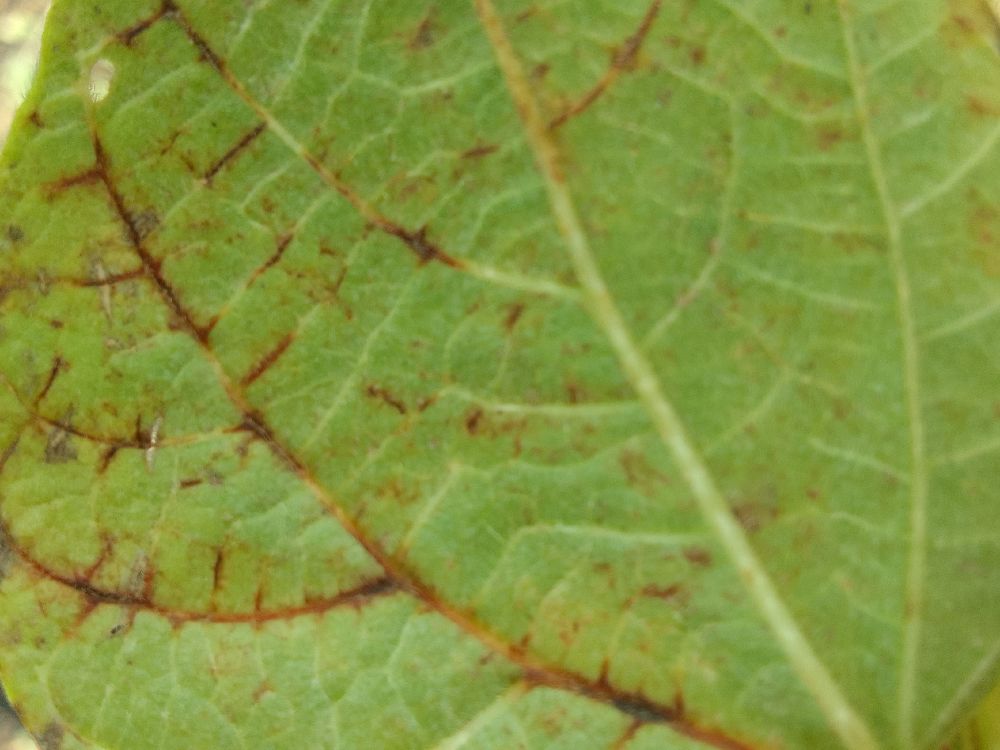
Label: anthracnose